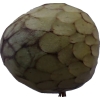
Label: cherimoya